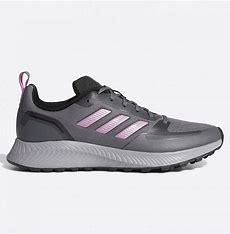
Brand: Adidas
Model: Runfalcon 5